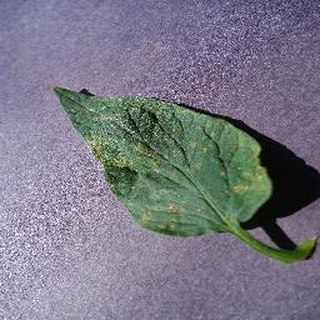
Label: tomato_septoria_leaf_spot